St Michael's Church, Macclesfield

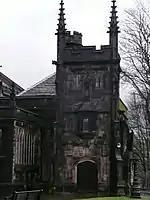
The exterior of the Savage Chapel

The plan of the church consists of a six-bay nave with north and south aisles and a chancel with vestries to the north and south. The tower is at the west end of the south aisle. The Legh Chapel extends from the south aisle and the larger Savage Chapel is to the east of this. At the west end of the Savage Chapel is a porch surmounted by a tower. The main tower incorporates some of the earlier masonry and includes some of the original carved stones and heraldic shields representing local noble families. On its west face is a clock and beneath this is a niche containing statues representing the Virgin and Child, Saint John and Saint James.